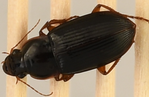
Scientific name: Harpalus pensylvanicus
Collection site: Konza Prairie Agroecosystem NEON (KONA), plot KONA_001